Banks Peninsula Volcano

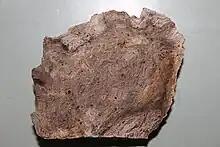

The oldest eruptions of the Banks Peninsula occurred between 11–9.7 Ma around the modern town of Lyttelton. These volcanic rocks rest unconformably on Mount Somers Volcanic Group and Rakaia Terrane. The Lyttelton Volcanic Group is primarily basalt and it has been constructed by the formation of five overlapping volcanic cones.